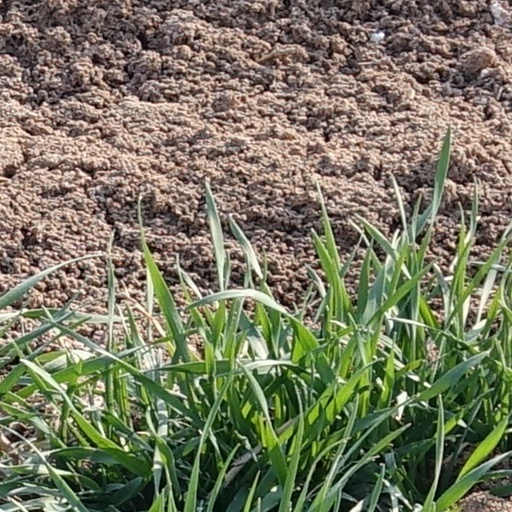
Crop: wheat